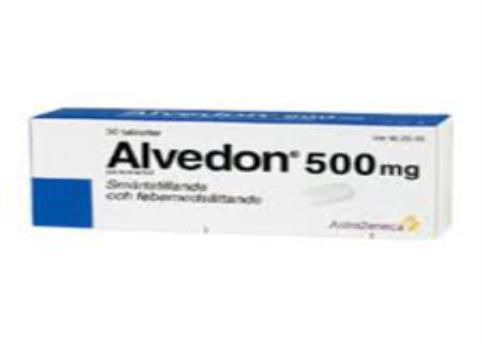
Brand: alvedon
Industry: Medical